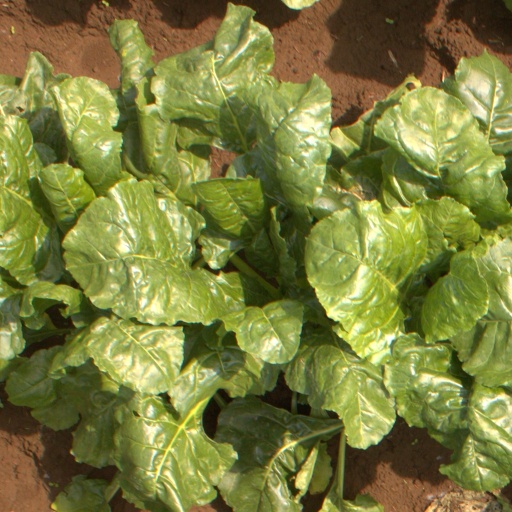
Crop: sugar beet